Shaft (2000 film)

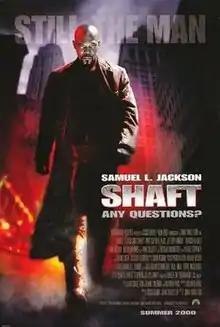
Theatrical release poster

Shaft is a 2000 American action crime thriller film co-written, co-produced, and directed by John Singleton and starring Samuel L. Jackson in the title role with Vanessa Williams, Jeffrey Wright, Christian Bale, Dan Hedaya, Busta Rhymes, Toni Collette and Richard Roundtree. It is a sequel to the 1971 "Shaft" film, in which Jackson plays the nephew (retconned as his son in the 2019 film) of John Shaft. The film opened at the number-one position at the box office when it debuted June 16, 2000. It received mixed to positive reviews on Metacritic, with the critical consensus on Rotten Tomatoes praising Jackson's charisma.